Bhil Meena

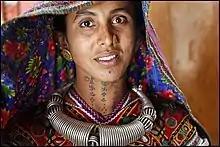
Woman of Bhil Meena tribe.

The Bhil Meena (also spelled Bhil Mina) are a tribal group found in the state of Rajasthan, India.